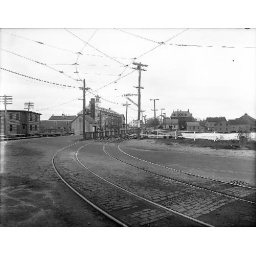
Streetcar tracks running through a Westport street near factory buildings